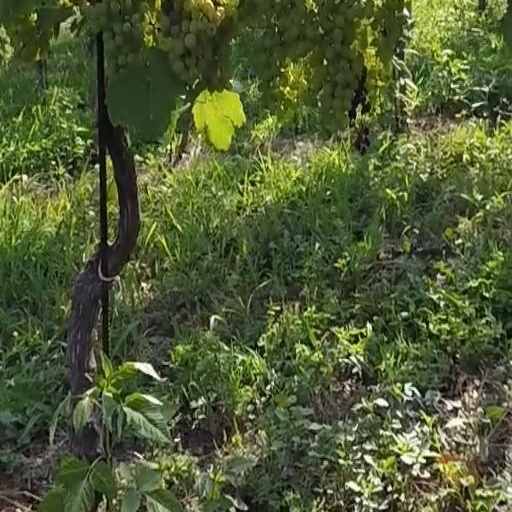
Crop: grape